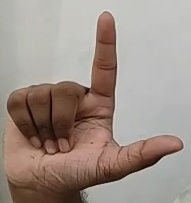
ASL sign: L